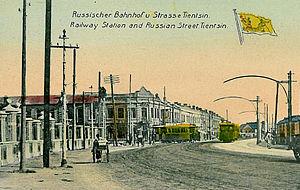
Les concessions étrangères de Tientsin, ou Tien-Tsin étaient des concessions cédées par la dynastie impériale chinoise Qing à la fin du XIXe /début du XXe, plus ou moins sous la contrainte, aux puissances européennes et japonaise à Tianjin, en Chine.